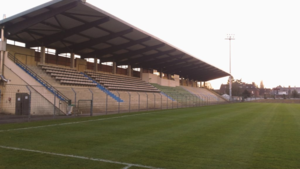
stade après un petit lifting pour accueillir Orléans et Béziers en championnat National
Le stade Moulonguet est un stade de football situé à Amiens dans la Somme, dont le club résident est Racing club Amiénois depuis 2018.